Unisys 2200 Series system architecture

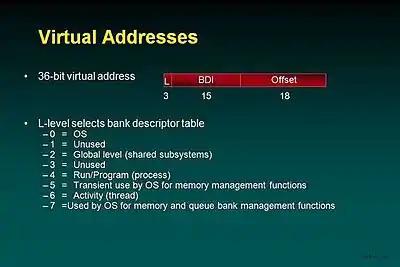

As was mentioned earlier the 2200 Series uses a 36-bit segmented virtual address. The original notion of a segmented space came from the earliest implementation that emphasized code and data separation for performance and the use of shared code banks. Over the years this expanded to provide greater flexibility of levels of sharing and far greater protection for security and reliability. Controlled access to shared data was also introduced.